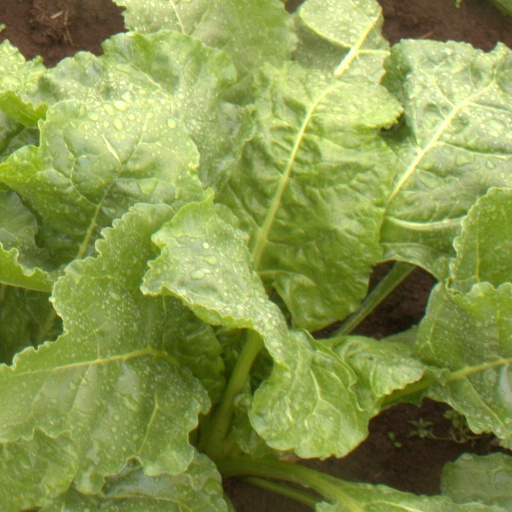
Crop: sugar beet